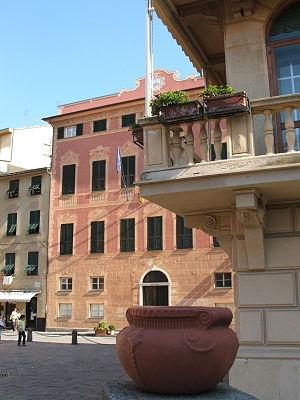
Sestri Levante est une commune de la ville métropolitaine de Gênes dans la région Ligurie en Italie.